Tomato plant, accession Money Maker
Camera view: horizontal (90 deg, fisheye); turntable rotation: 30 degrees
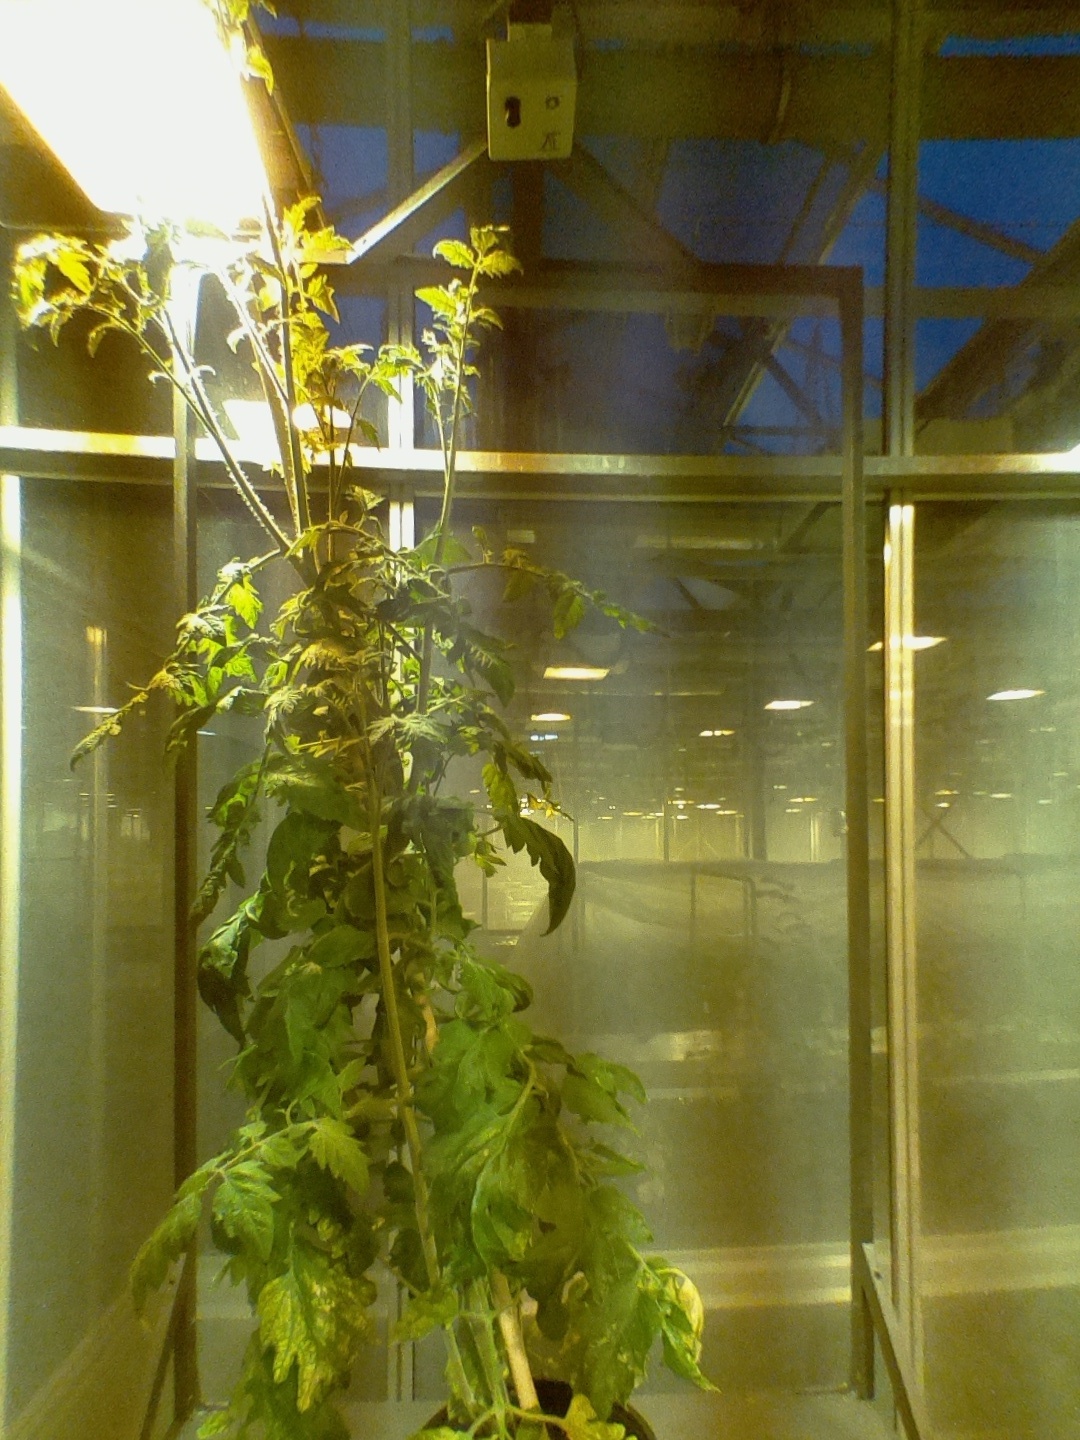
BBCH growth stage 72: 20%-30% of final fruit size